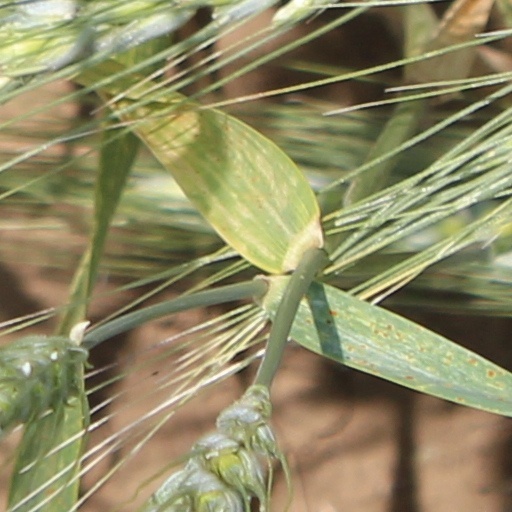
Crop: wheat